Ranchos of California

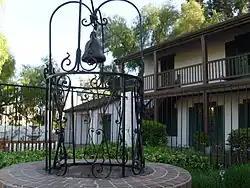
Pacheco Adobe, built 1835 by Salvio Pacheco on Rancho Monte del Diablo

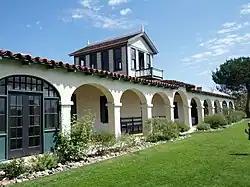
The Guajome Adobe, built 1852–53 as the seat of Rancho Guajome

In Alta California (now known as California) and Baja California, ranchos were concessions and land grants made by the Spanish and Mexican governments from 1775 to 1846. The Spanish concessions of land were made to retired soldiers as an inducement for them to settle in the frontier. These concessions reverted to the Spanish crown upon the death of the recipient.